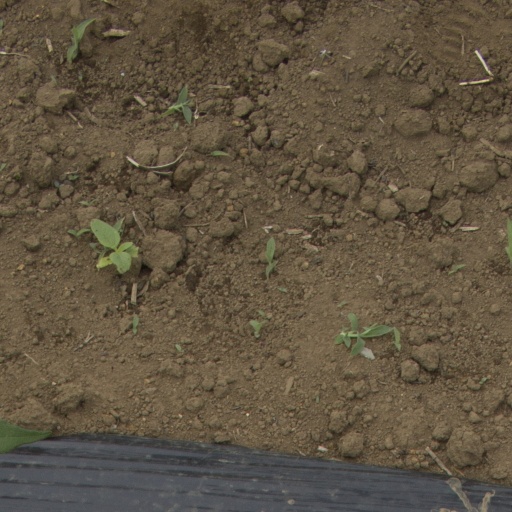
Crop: Jerusalem artichoke